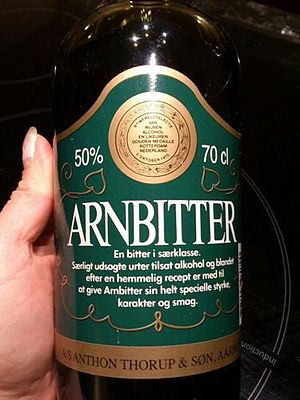
Arnbitter
Arnbitter
Arnbitter er en danskproduceret bitter, der bliver produceret af Anton Thorup & Søn. Bitteren kan dateres tilbage til tresserne. Bitteren sælges med sloganet "Hverken ny, trendy eller importeret".